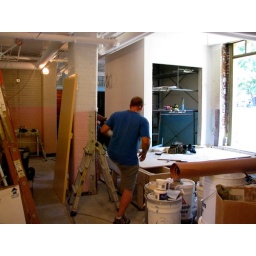
The platform is being constructed. Besides lites in the walls of the vestibule, the outside door will be glazed.